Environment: real
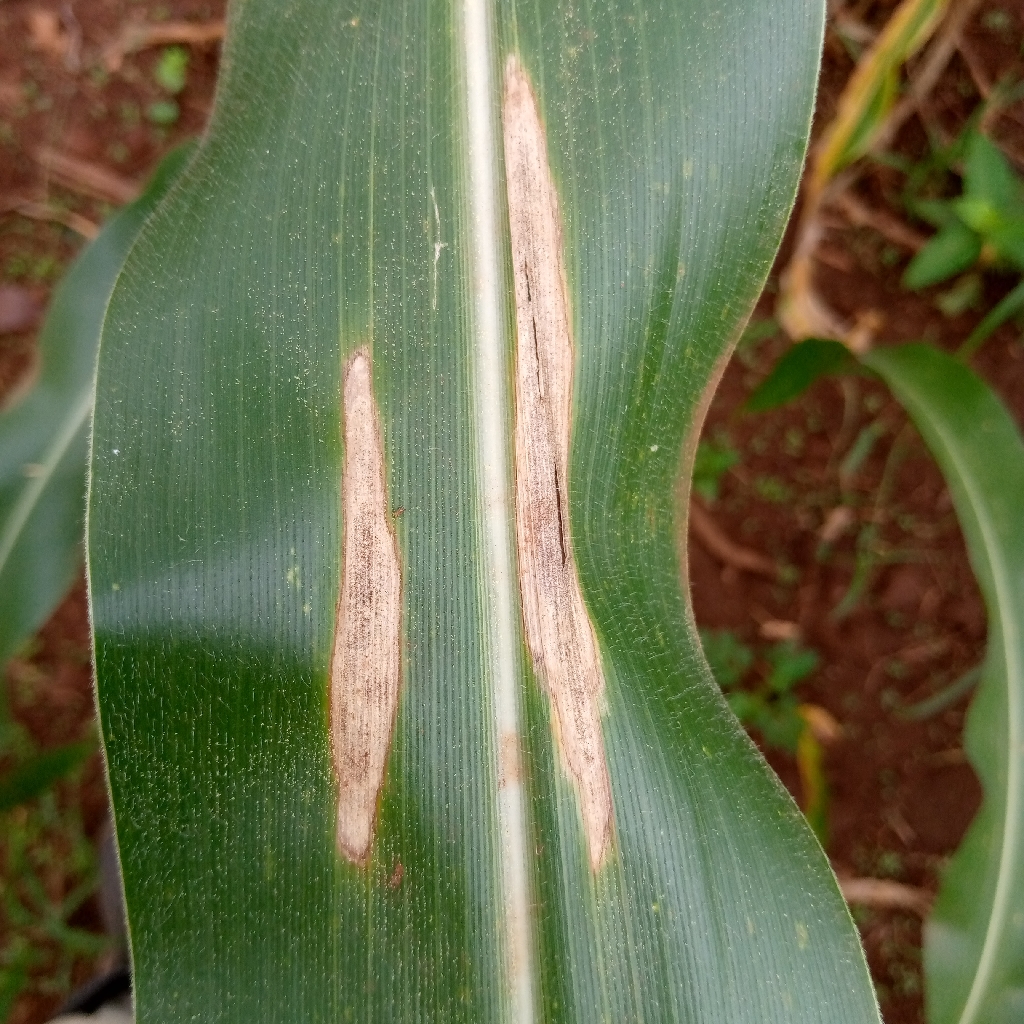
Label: northern_corn_leaf_blight